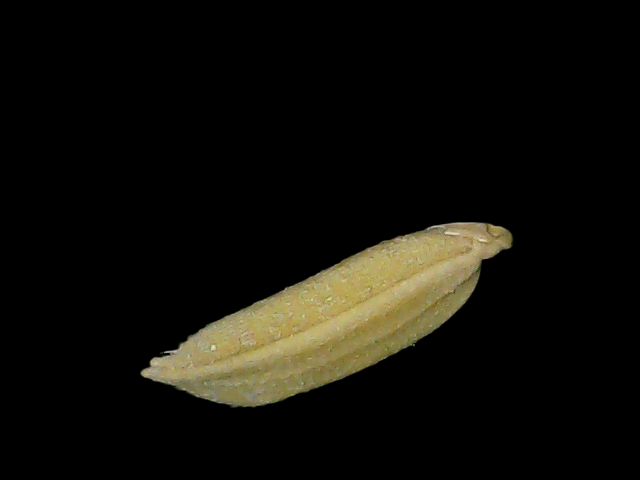
Rice variety: Bd85